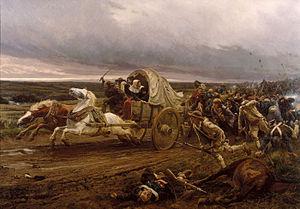
La déroute de Cholet, octobre 1793
La Chouannerie est une guerre civile qui opposa Républicains et Royalistes dans l'ouest de la France, en Bretagne, dans le Maine, l'Anjou et la Normandie, lors de la Révolution française. Elle est étroitement liée à la guerre de Vendée qui se déroula sur la rive gauche de la Loire, l'ensemble de ces deux conflits étant parfois connu sous le nom de « guerres de l'Ouest ».
Voici la liste de batailles de l'Histoire de France depuis les raids gaulois en Italie au IVᵉ siècle av. J.-C. menés par le chef gaulois Brennus, jusqu'à aujourd'hui. Elle comprend les plus importantes batailles menées par les différents régimes qui se sont succédé et qui ont fait l'histoire militaire de la France.